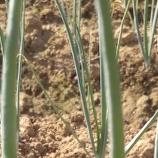
Crop: Onion
Condition: healthy-leaf